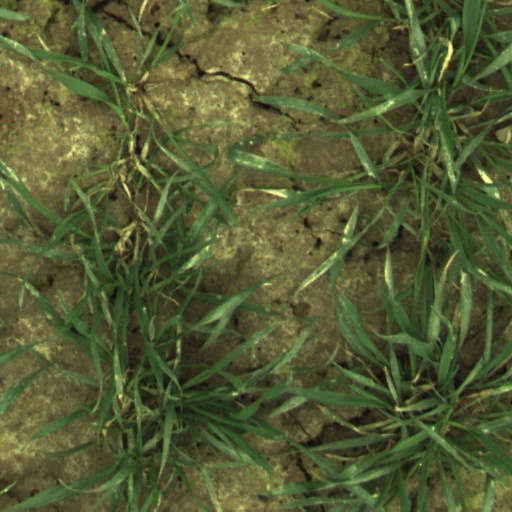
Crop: wheat